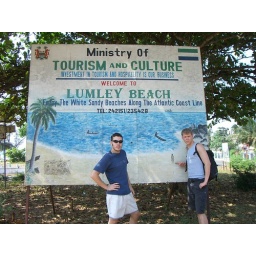
Posing in front of the sign in the middle of the main car roundabout by the beach.